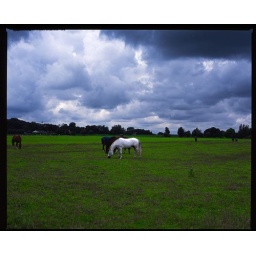
White horse and dark sky near Amsterdam